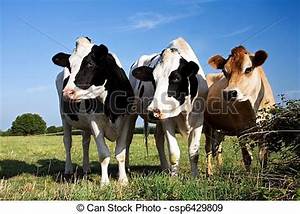
Label: mucca